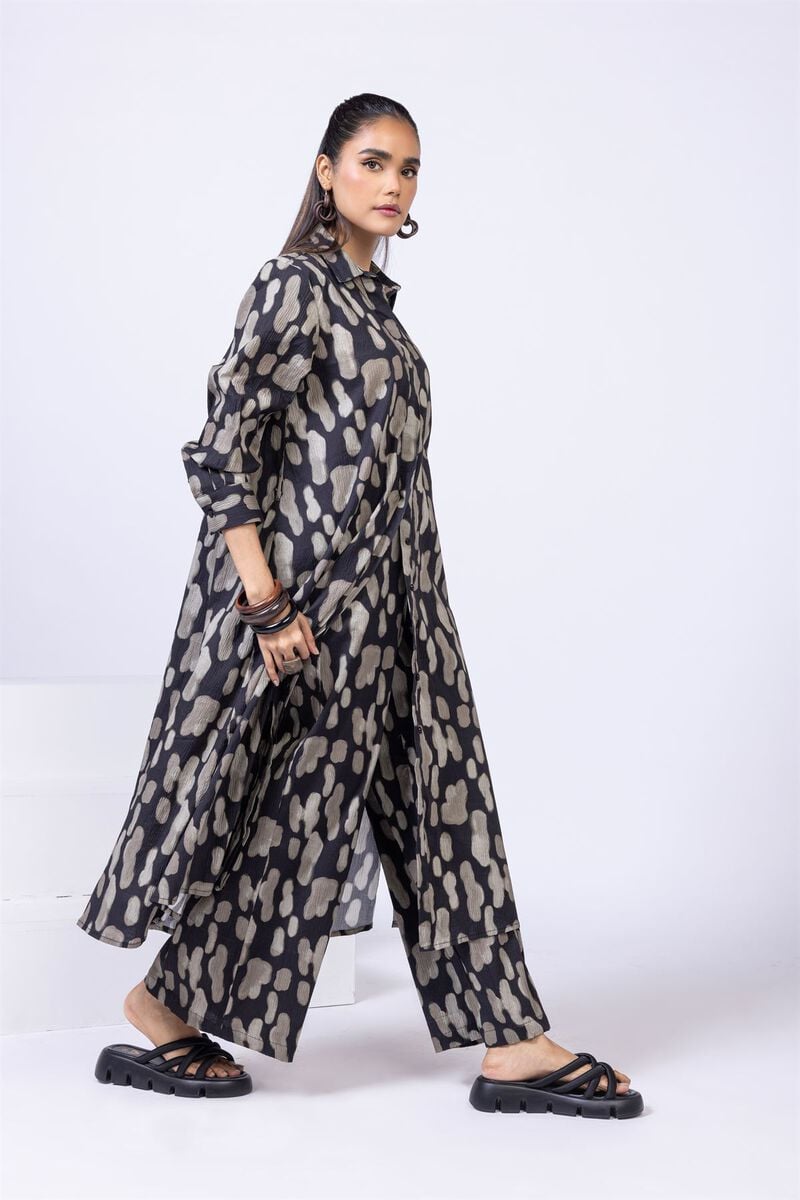
black multi print cotton tunic pants